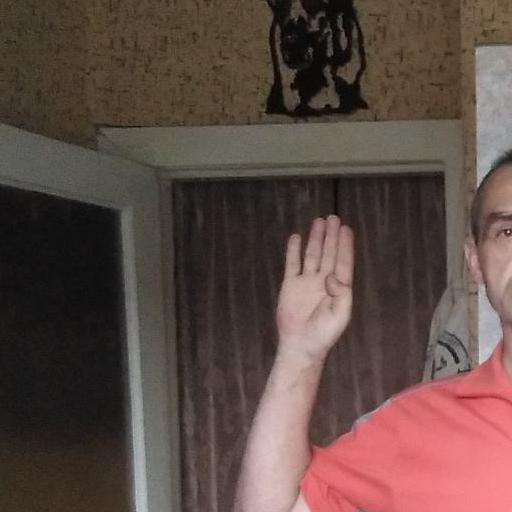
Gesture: stop